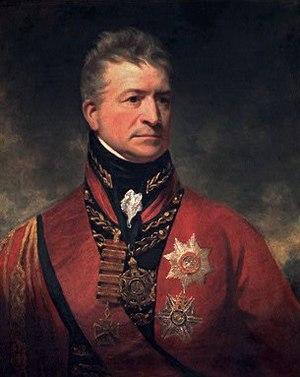
Thomas Picton était un général de division gallois de l'armée britannique tué d'une balle en pleine tête à la bataille de Waterloo.